Question: Please indicate a possible affordance area of the bicycle that can be used for sitting on
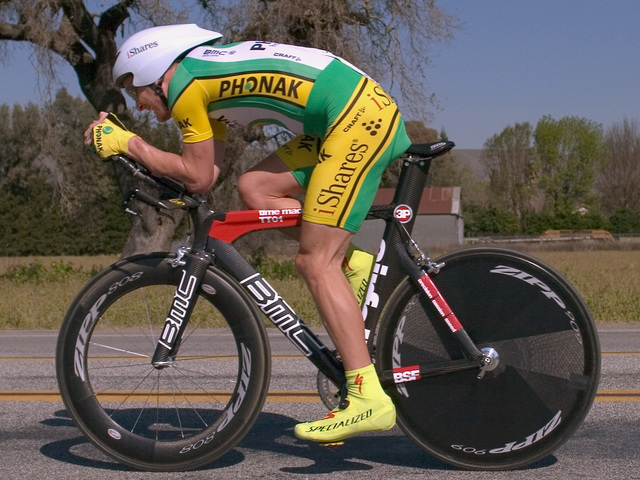
Answer: [389.5, 138.5, 455.5, 163.5]